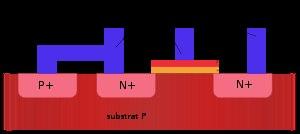
Un transistor à effet de champ à grille isolée plus couramment nommé MOSFET, est un type de transistor à effet de champ. Comme tous les transistors, le MOSFET module le courant qui le traverse à l'aide d'un signal appliqué sur son électrode nommée grille. Il trouve ses applications dans les circuits intégrés numériques, en particulier avec la technologie CMOS, ainsi que dans l'électronique de puissance.